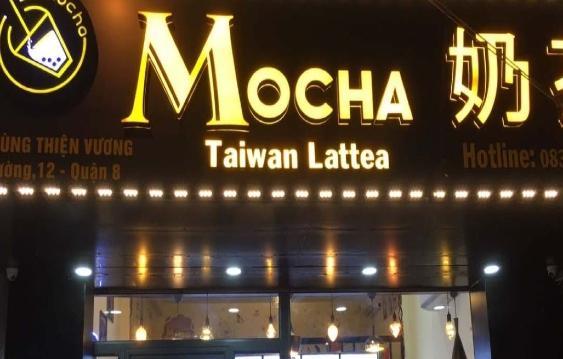
đây là hình ảnh chụp biển hiệu của một quán đồ uống